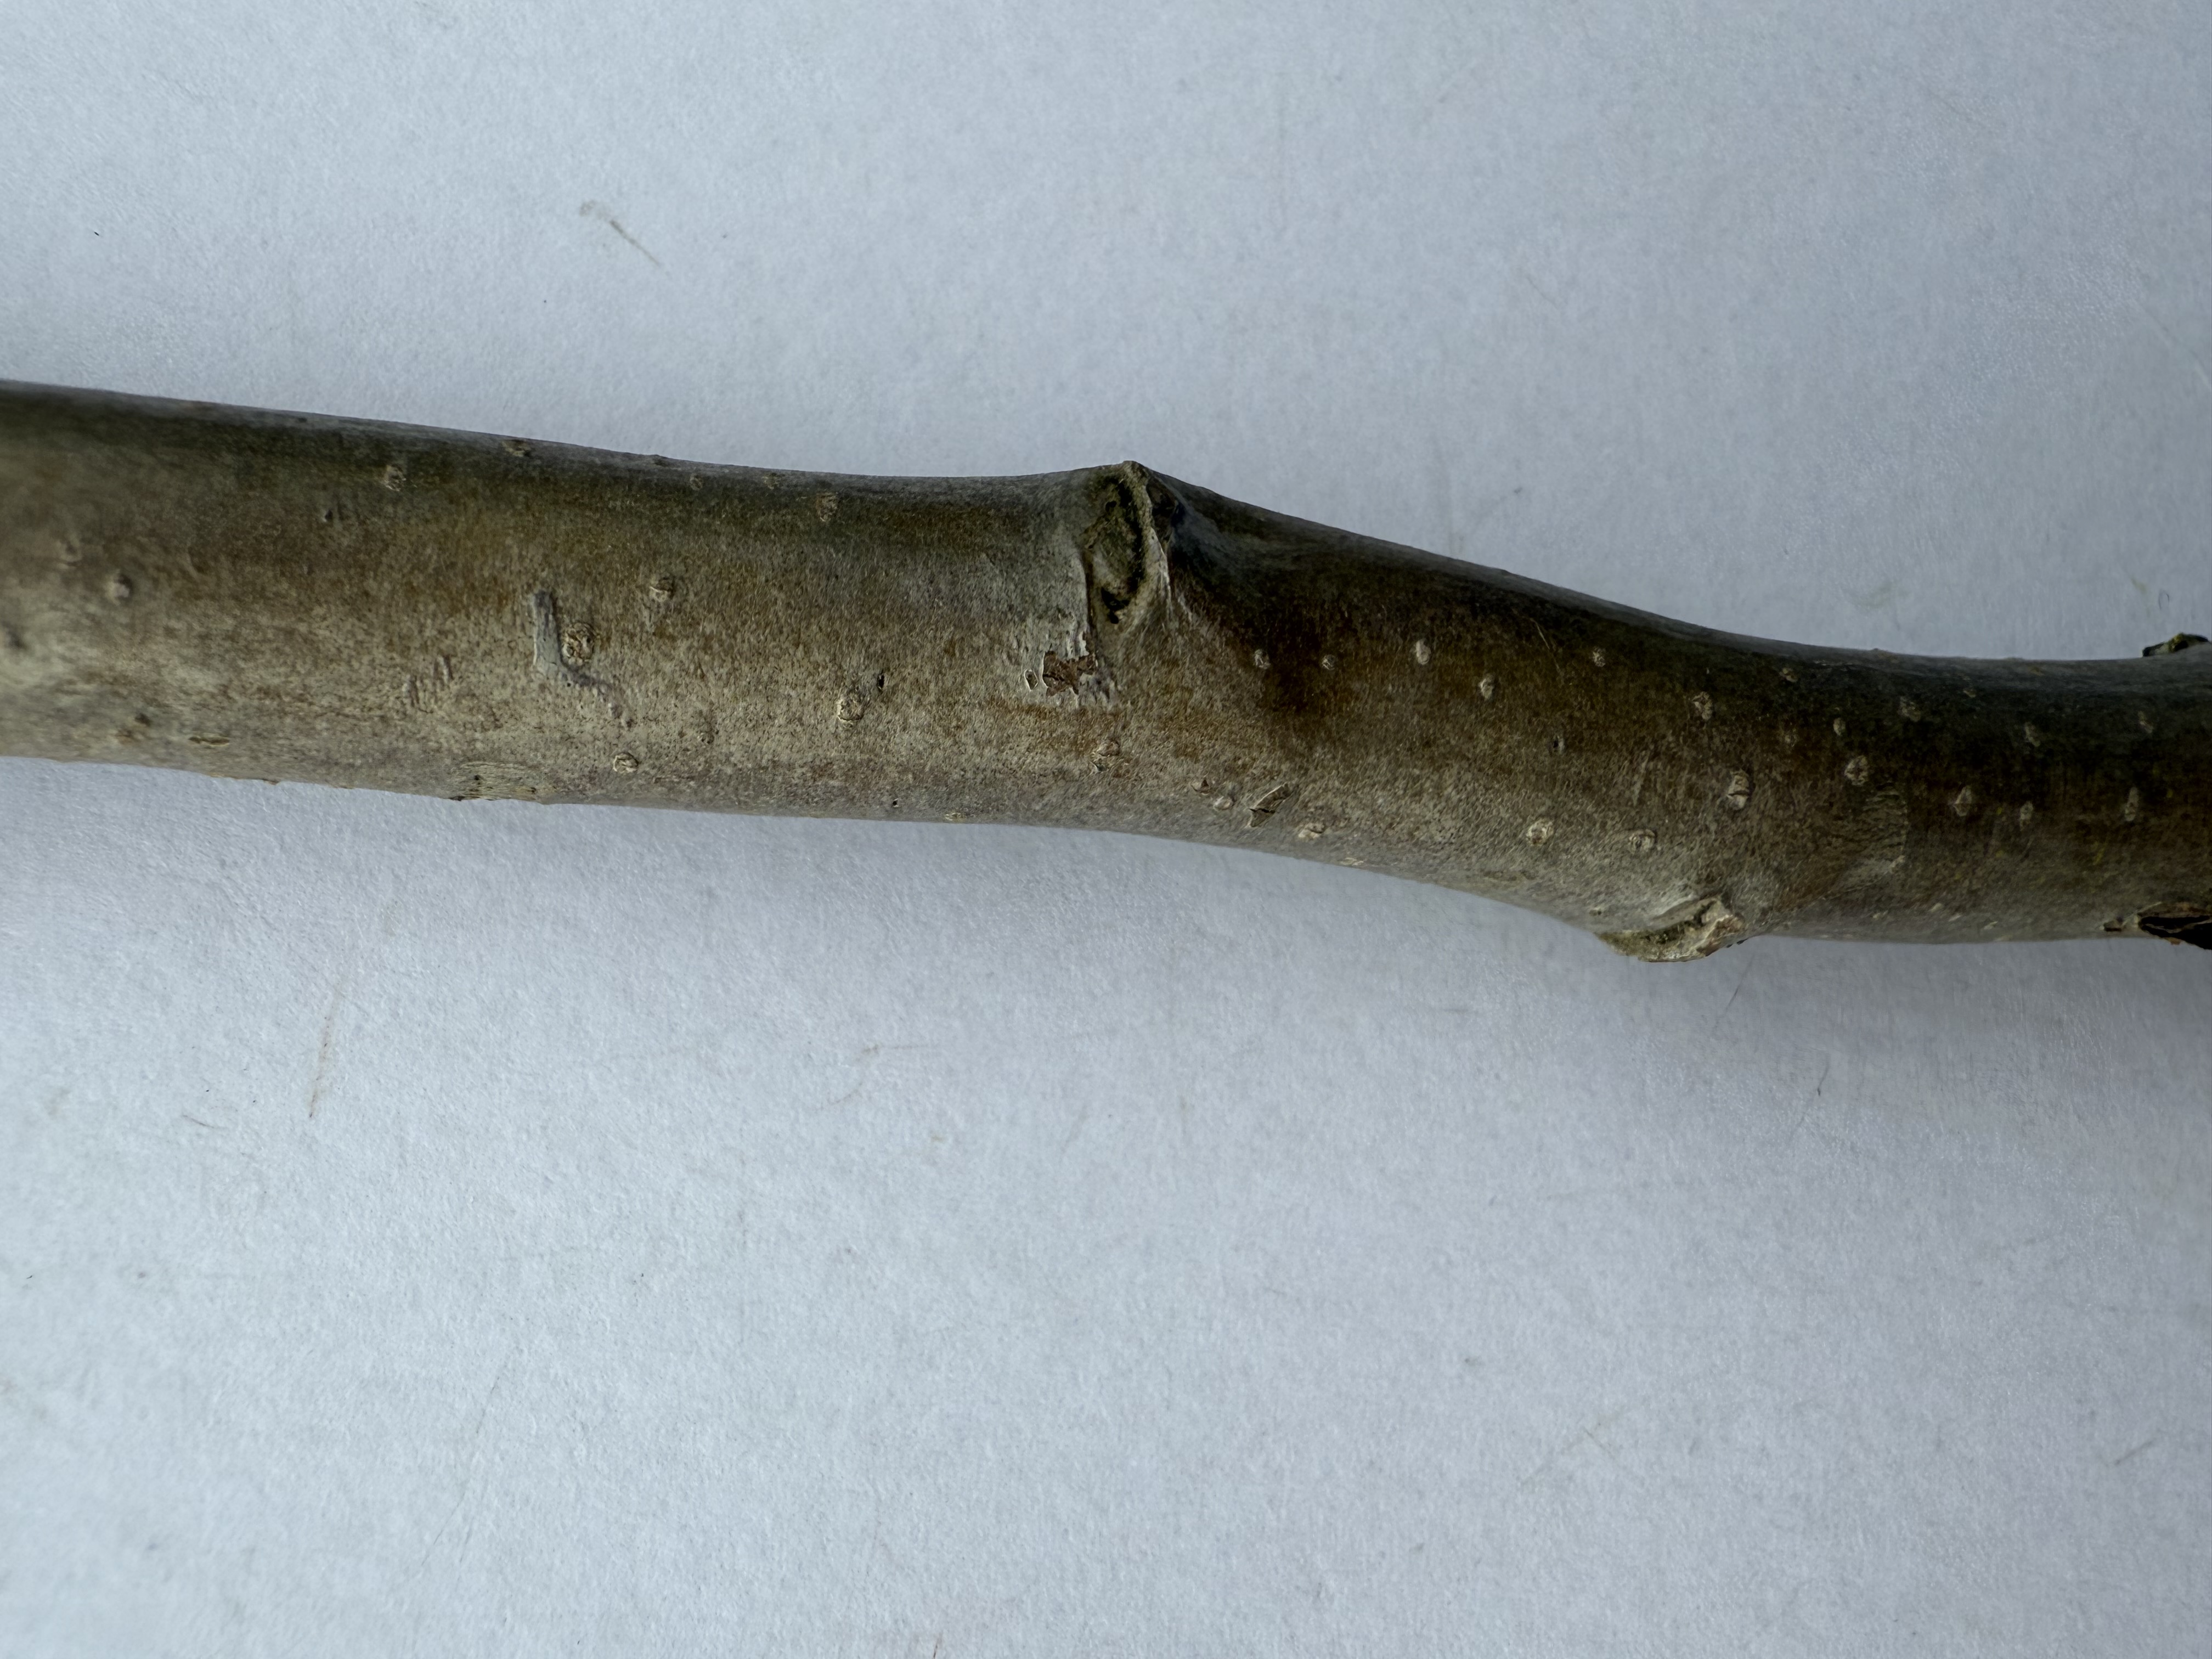
Variety: Egrisap Pear